Thames Diamond Jubilee Pageant

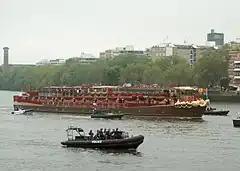
The "Spirit of Chartwell"

Preceding the Royal Convoy, were fifty five dinghies, which sailed in diamond formation, each bearing the flag of a Commonwealth Country and carrying Sea Cadets from the UK, Bermuda and Hong Kong.